Aimé Leon Dore

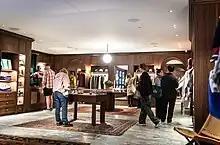
Store interior

In February 2020, ALD released the first-of-its-kind ALD 964, a one-of-one custom 1990 Porsche 964 911 Carrera 4 restored with Porsche's blessing and support, the first time they had lent their official backing to a vintage 911 restoration. The project included a video campaign, limited-edition capsule collection, and physical activation at the Deitch gallery on Wooster St. in New York's SoHo district.